Shambuka

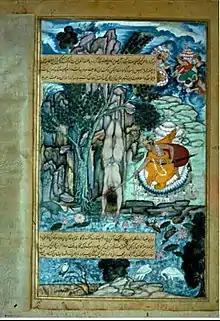
Rama slays Shambuka. Illustration from a Mughal miniature of the Ramayana.

Shambuka (IAST: śambūka) is a character in some editions of the Ramayana. Some say that the character and his story are an interpolation which is not found in the original Valmiki "Ramayana" but in a later addition called "Uttara Kanda".